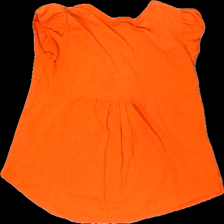
View: back
Type: Top
Category: Ladies
Brand: Havana
Colors: Orange
Material: 100% cotton
Cut: V-collar
Size: S
Season: Spring
Price range: <50
Recommended usage: Export
Comment: heavily askew